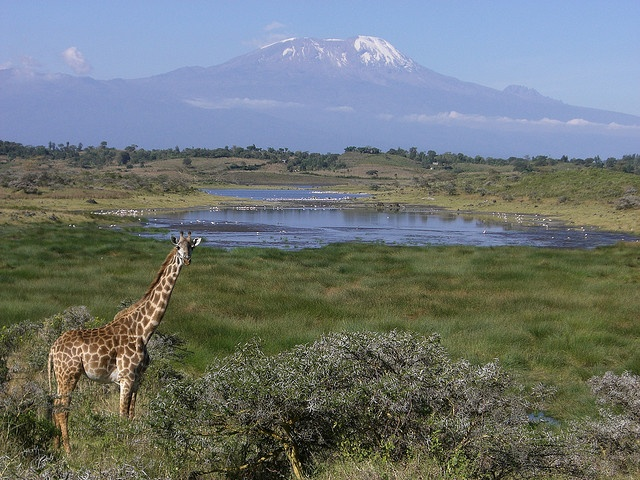
A very cute giraffe in a big grassy field.
A  giraffe and  far away mountain in camera view.
A giraffe standing in the wild near a lake and a mountain in the distance.
An animal is standing near a small lake.
A grassland with a giraffe and a huge mountain in the background.